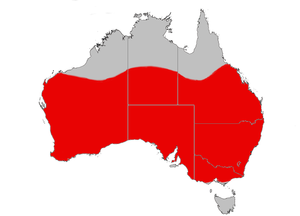
Le Miro à front rouge est une espèce d'oiseaux de la famille des Petroicidae. Cette espèce est endémique d'Australie. On la trouve dans les régions sèches de la plus grande partie du continent australien où elle habite les zones arbustives et les bois clairsemés. Comme beaucoup d'oiseaux vivement colorés de la famille des Petroicidae, il présente un dimorphisme sexuel. Il mesure de 10 à 12 cm de longueur, a un petit bec mince et noir, les yeux et les pattes bruns. Le mâle a le dessus de la tête et la poitrine rouge, le dessus du corps noir et la queue noire avec l'extrémité blanche. Le ventre et les épaules sont blancs. La femelle est gris-brun. Cette espèce utilise nombre de chants variés et les mâles chantent généralement pour annoncer l'arrivée sur leur territoire et attirer les femelles. Les oiseaux se rencontrent par couples ou en petits groupes, mais le comportement social a été peu étudié.